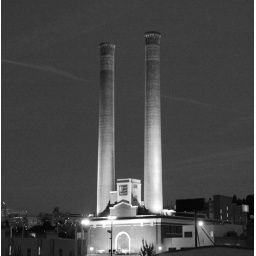
Shot from the roof top of the show in Spokane Washington. Power plant I believe